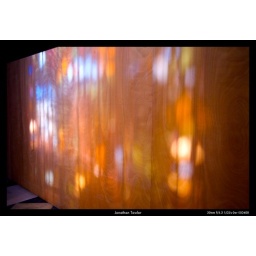
Stained glass windows lighting up a board around restoration work